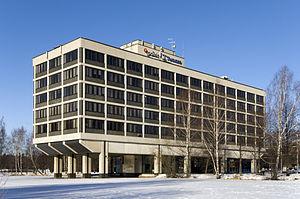
Kone est une entreprise finlandaise spécialisée dans les ascenseurs, escaliers mécaniques et portes automatiques.